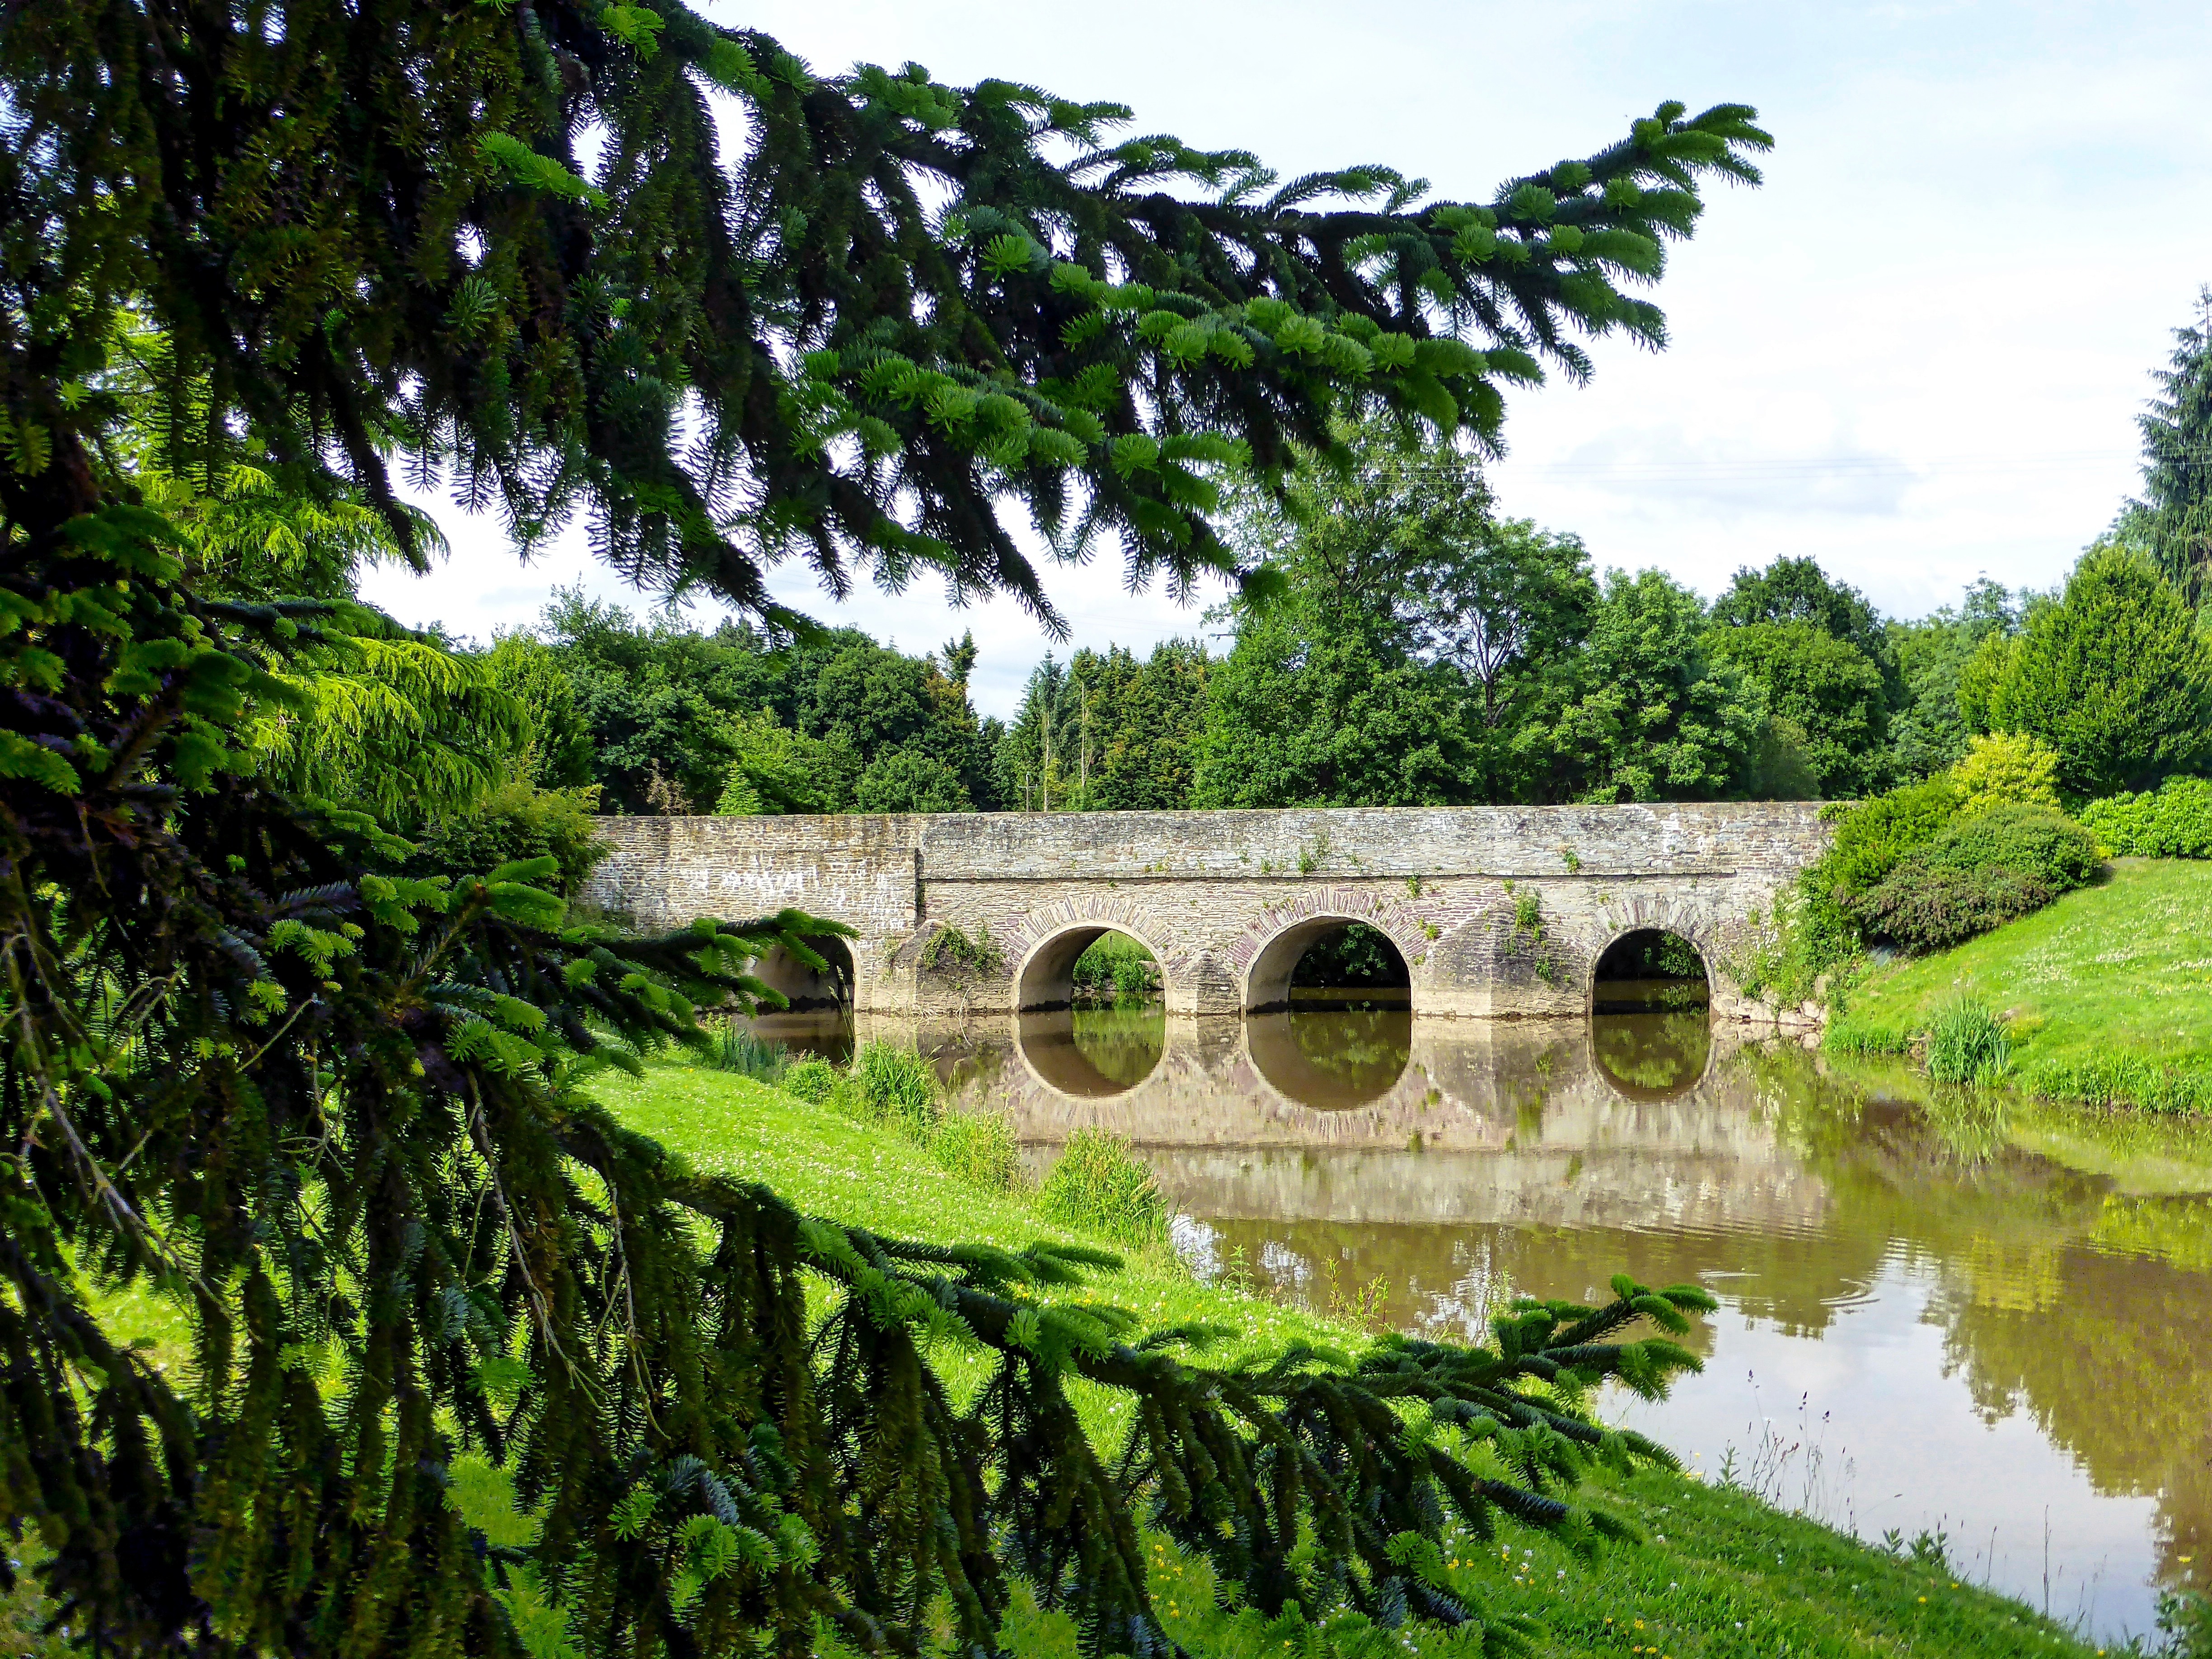
water, architecture, structure, bridge, river, stone, reflection, jungle, scenery, garden, waterway, trees, arches, ploermel